Autumn Street

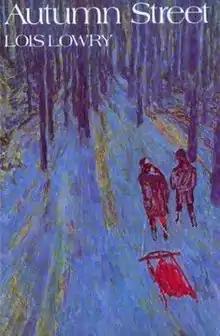
First edition

Autumn Street is a 1980 novel by two-time Newbery Award-winning author Lois Lowry.